Greg Davis (Mississippi politician)

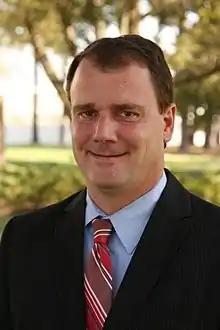

Charles Gregory Davis, known as Greg Davis (born February 22, 1966) is an American attorney and the former mayor of Southaven in northern Mississippi, the state's fourth largest city, from 1997 to 2013. Prior to serving as mayor, he represented the 7th district in the Mississippi House of Representatives. He was the Republican Party's nominee for Mississippi's 1st congressional district in the 2008 special and general elections.